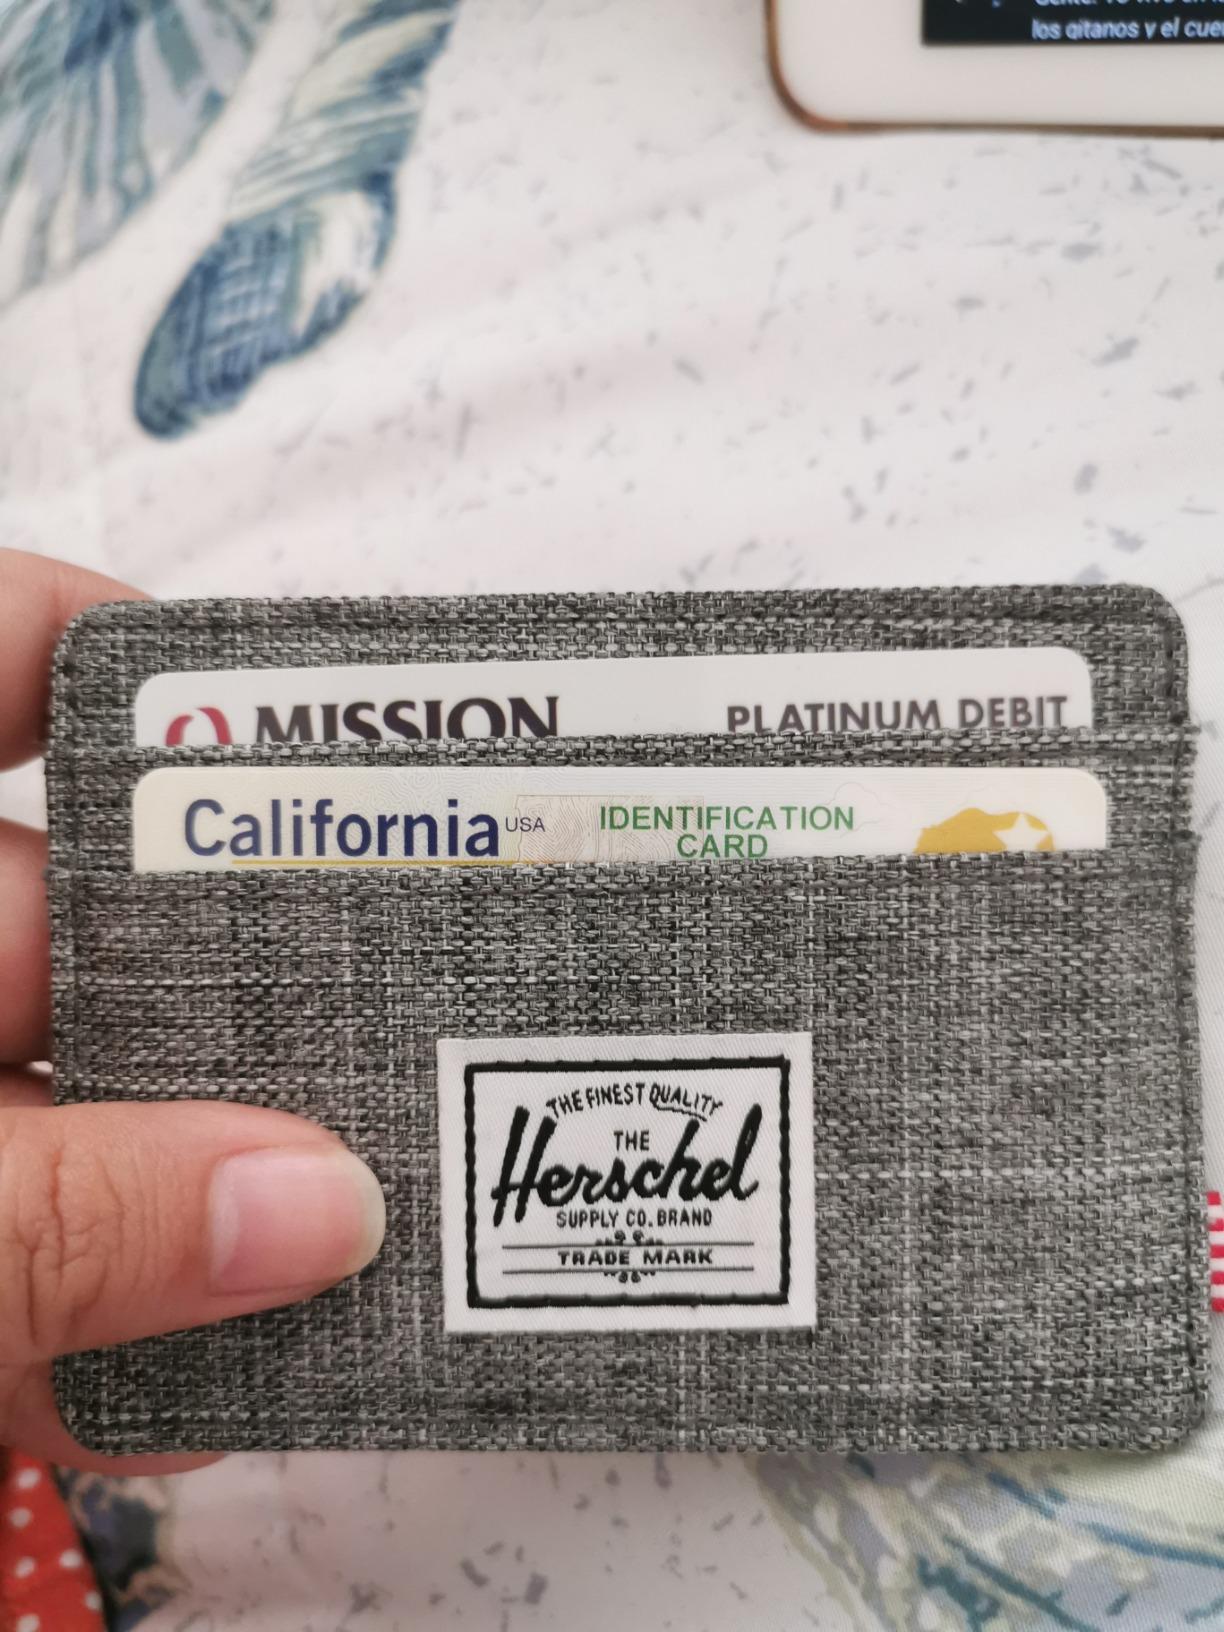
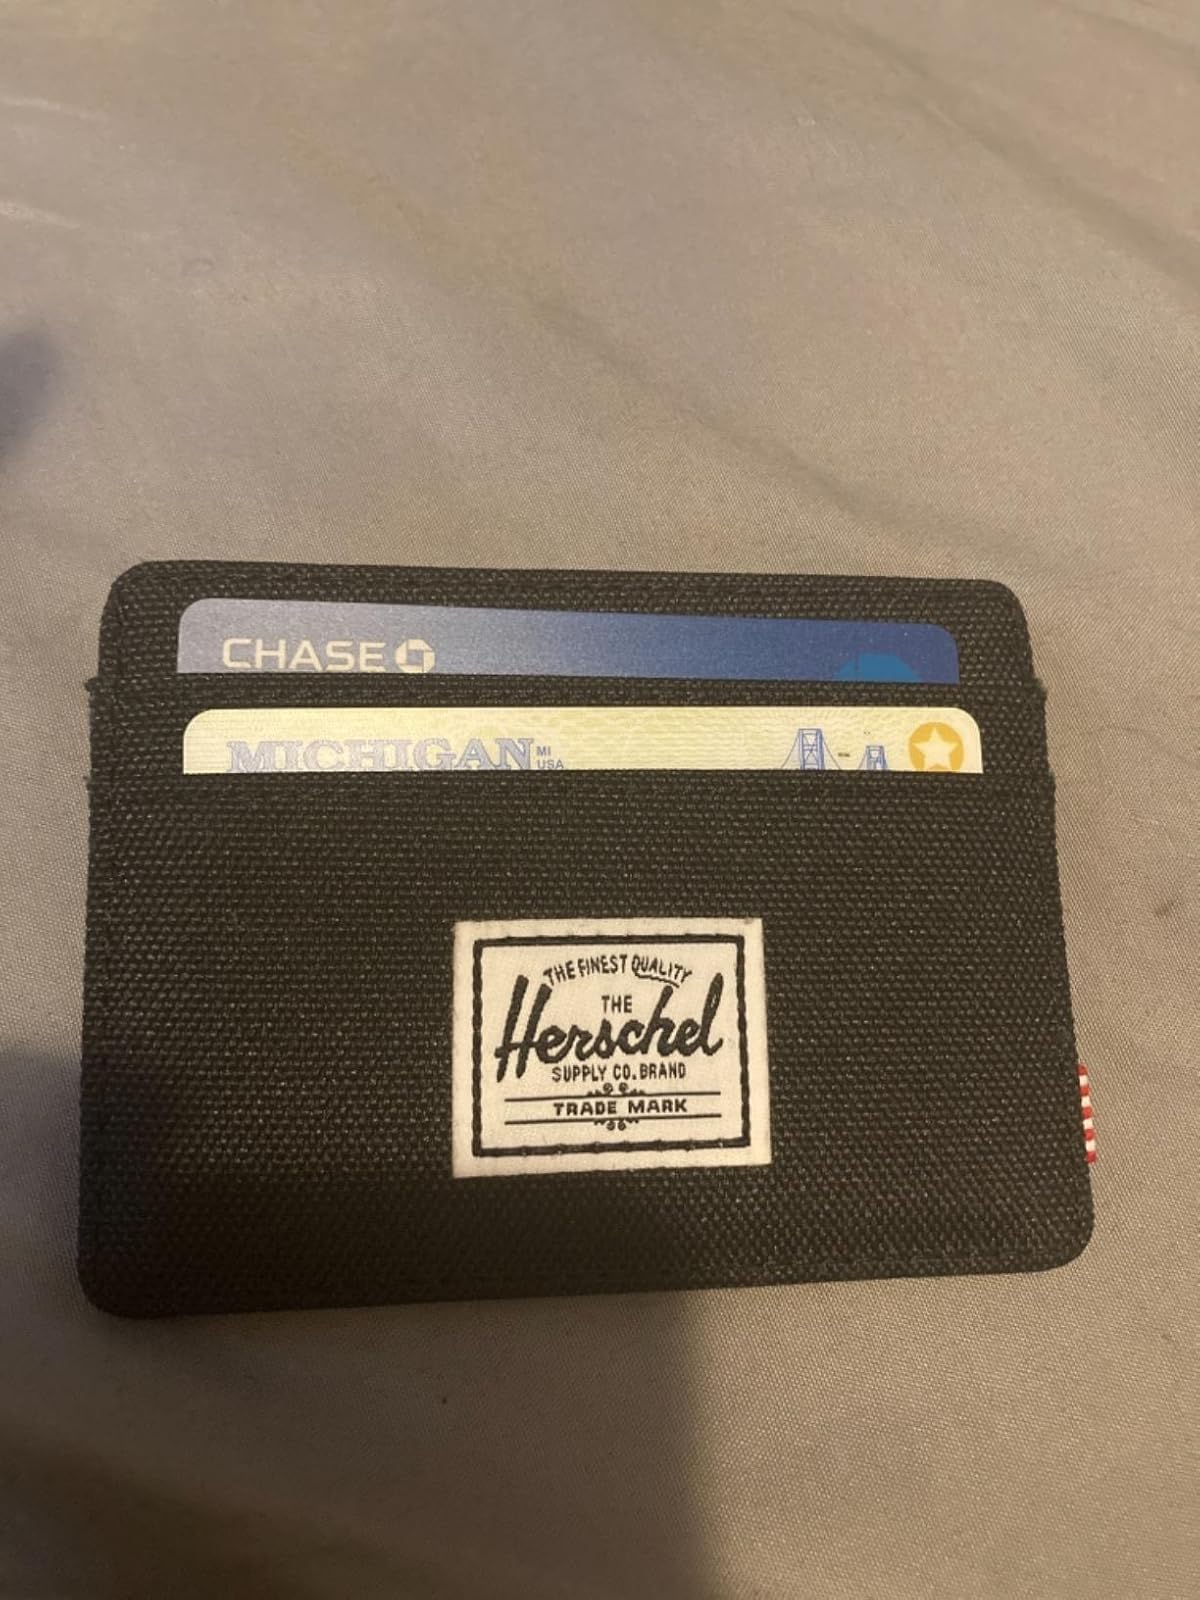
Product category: accessories_wallet
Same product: no